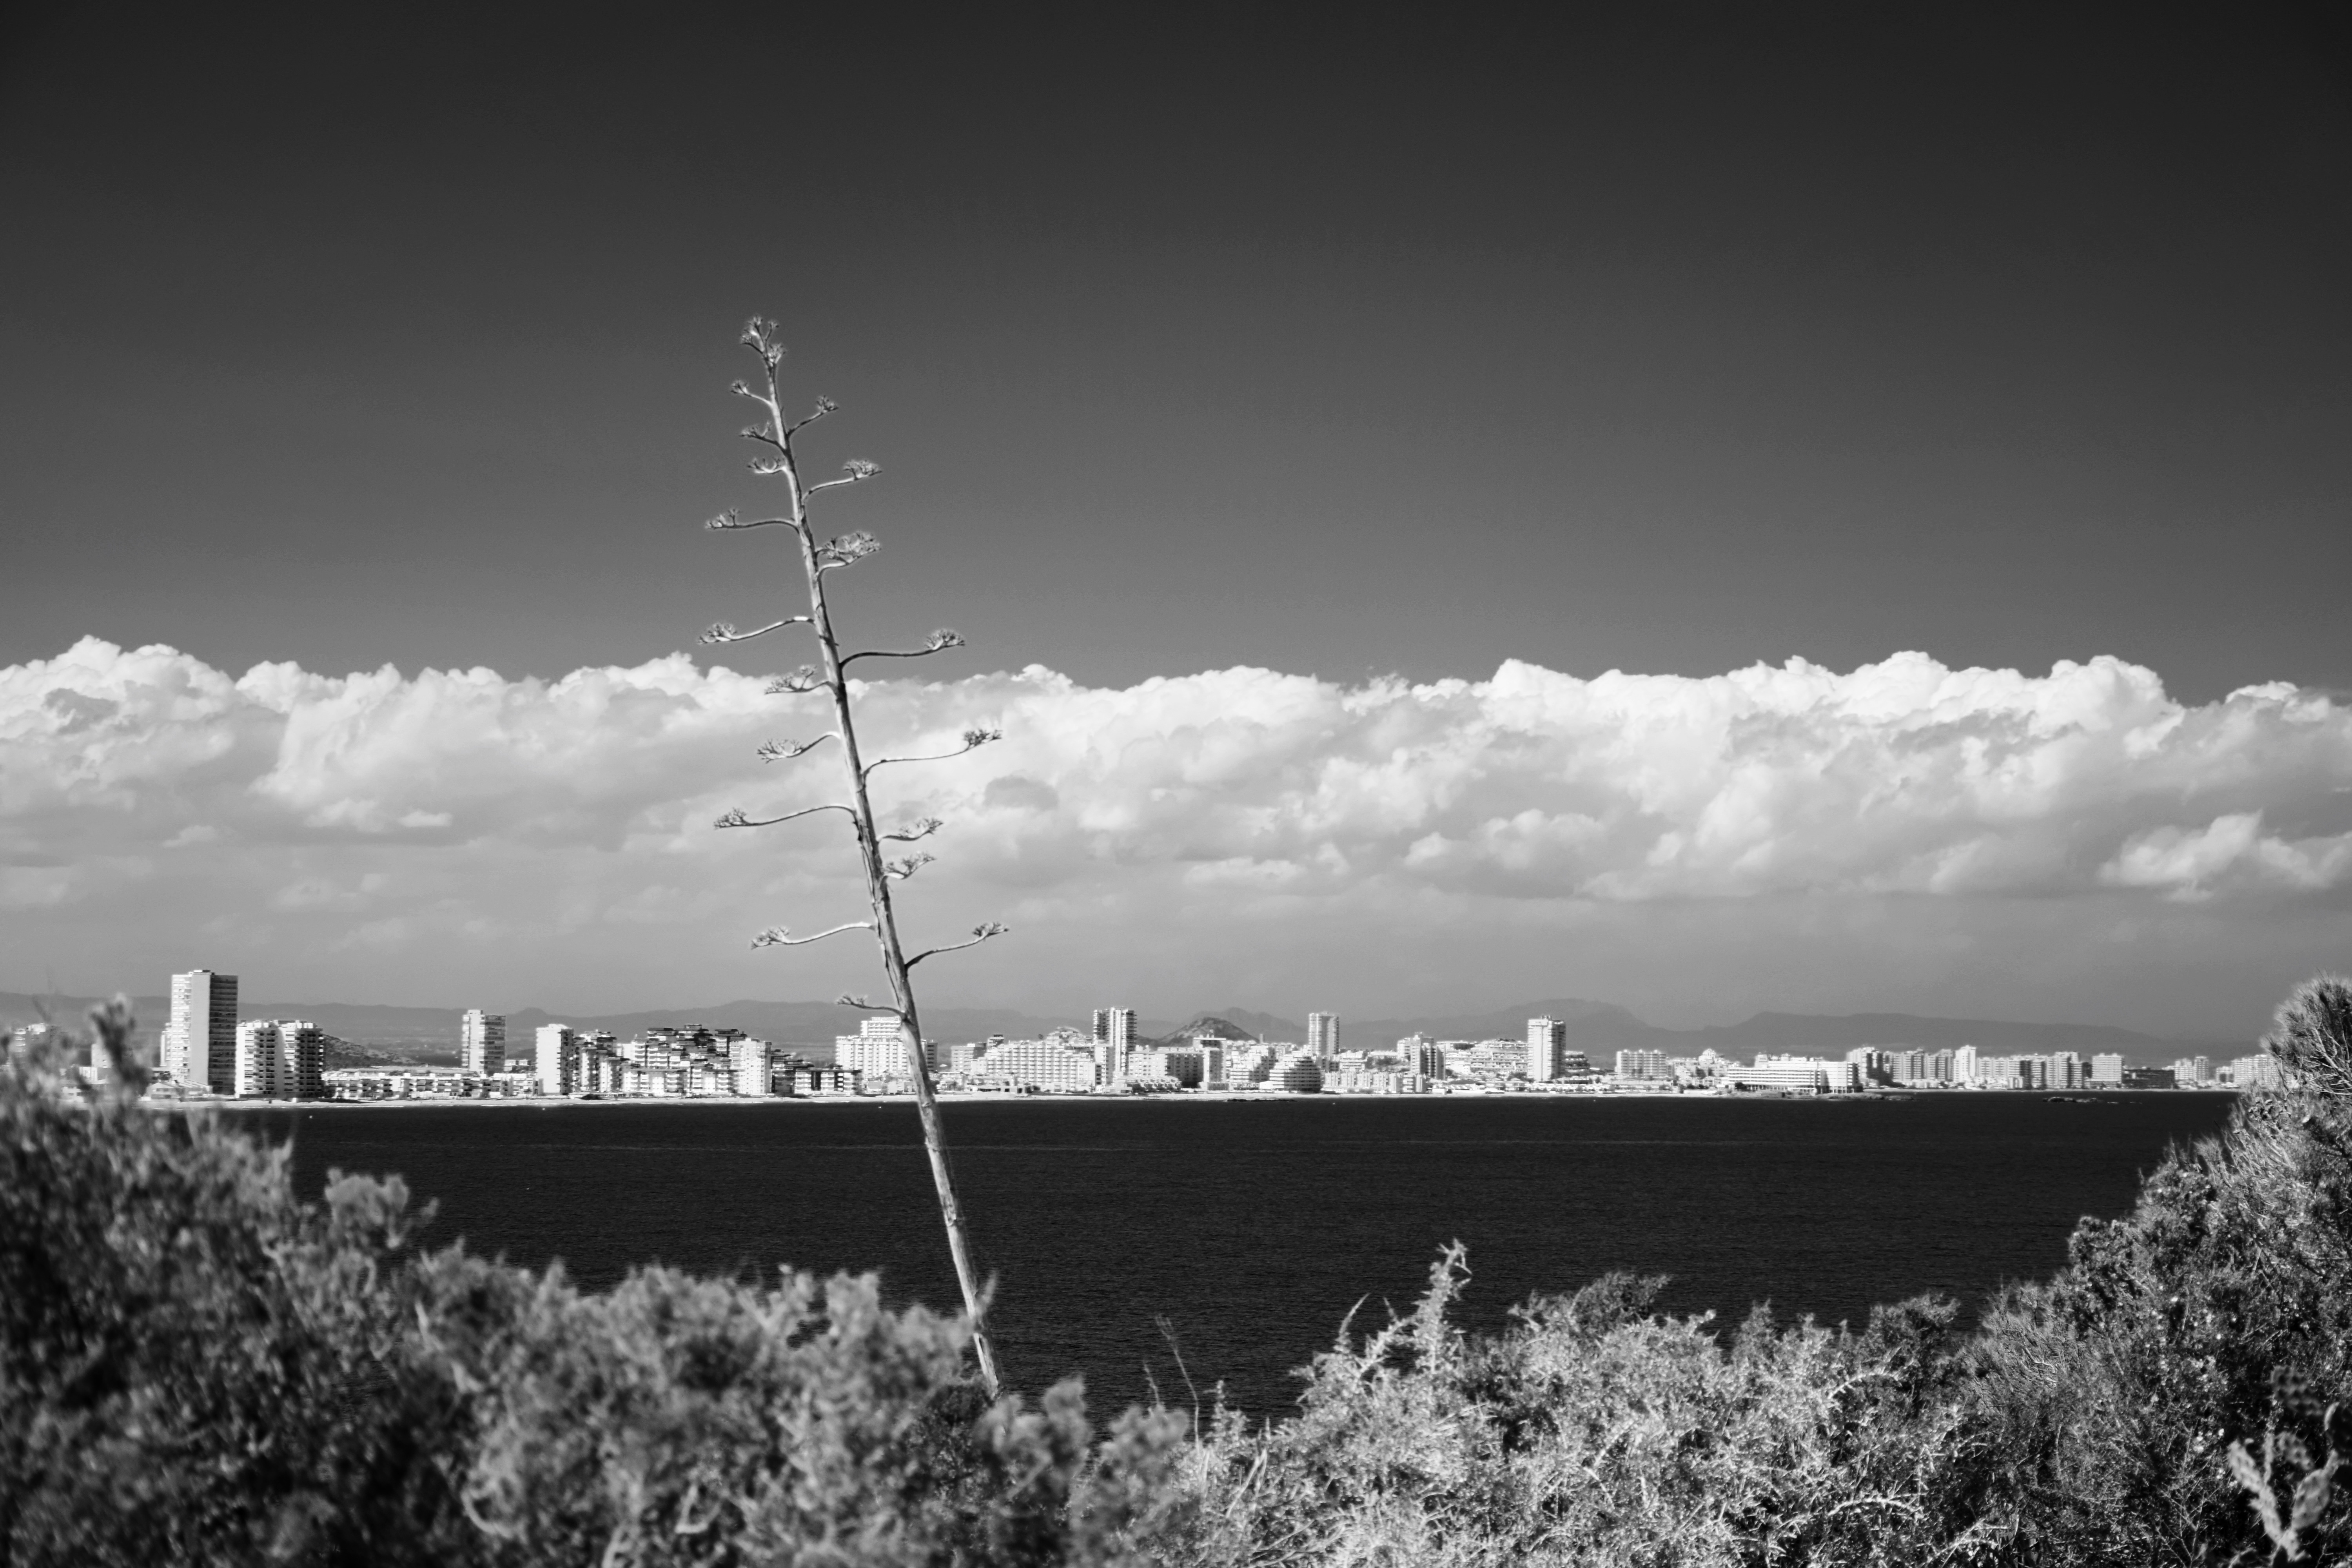
horizon, cloud, black and white, sky, white, photography, wind, monochrome, monochrome photography